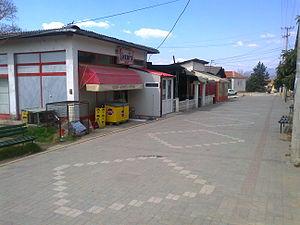
Pirava est un village du sud-est de la Macédoine du Nord, situé dans la municipalité de Valandovo. Le village comptait 1844 habitants en 2002.